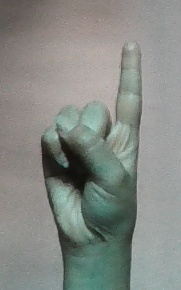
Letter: bb